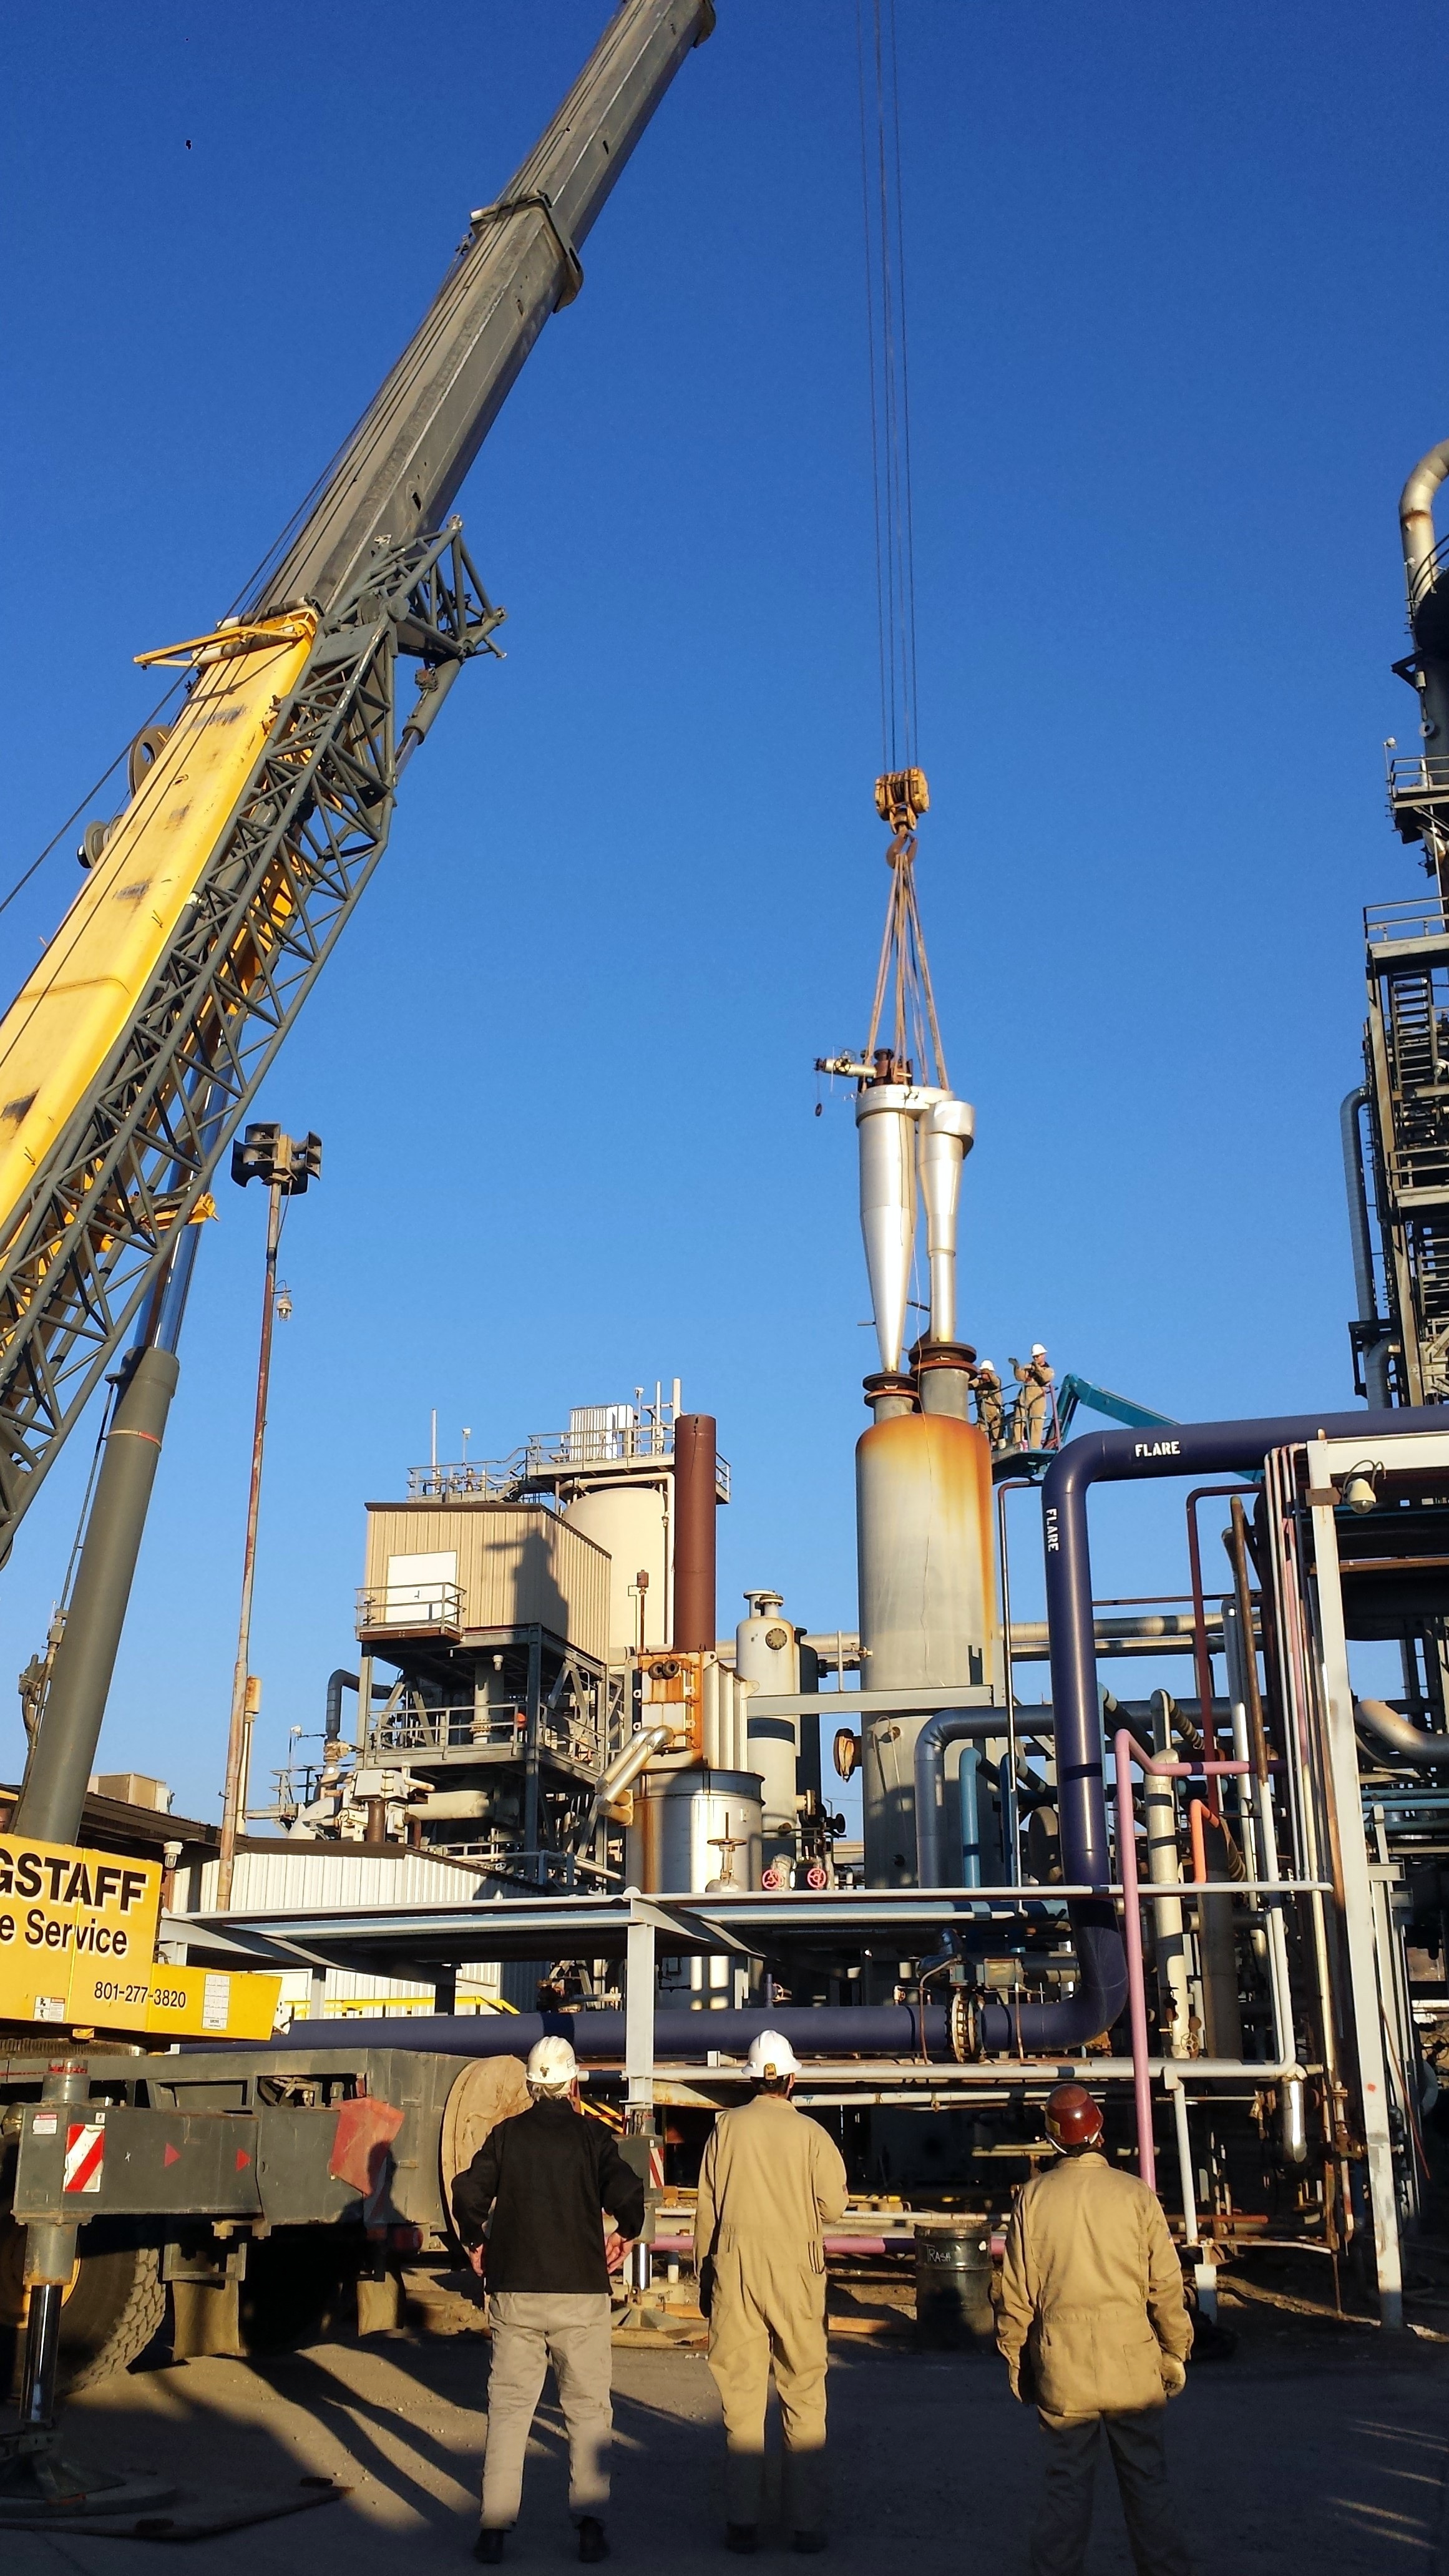
construction, vehicle, mast, industry, crane, refinery, rig, oil rig, construction equipment, refine, drilling rig, oil field